Milton Kent

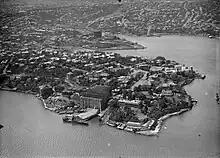
Pastoral Finance Association building, Kirribilli, North Sydney, circa 1921, Milton Kent

In 1920, Kent imported a half-plate oblique aero camera from Carl Zeiss AG in Germany for factory projects and real estate subdivisions. In 1921 aerial views of Kirribilli and Circular Quay by Kent appeared in the "Sydney Morning Herald" and three years later they published one of the more gruesome events which Kent covered. This was the aerial view of the area around Long Bay Correctional Centre where the body of a woman was found in May 1924.